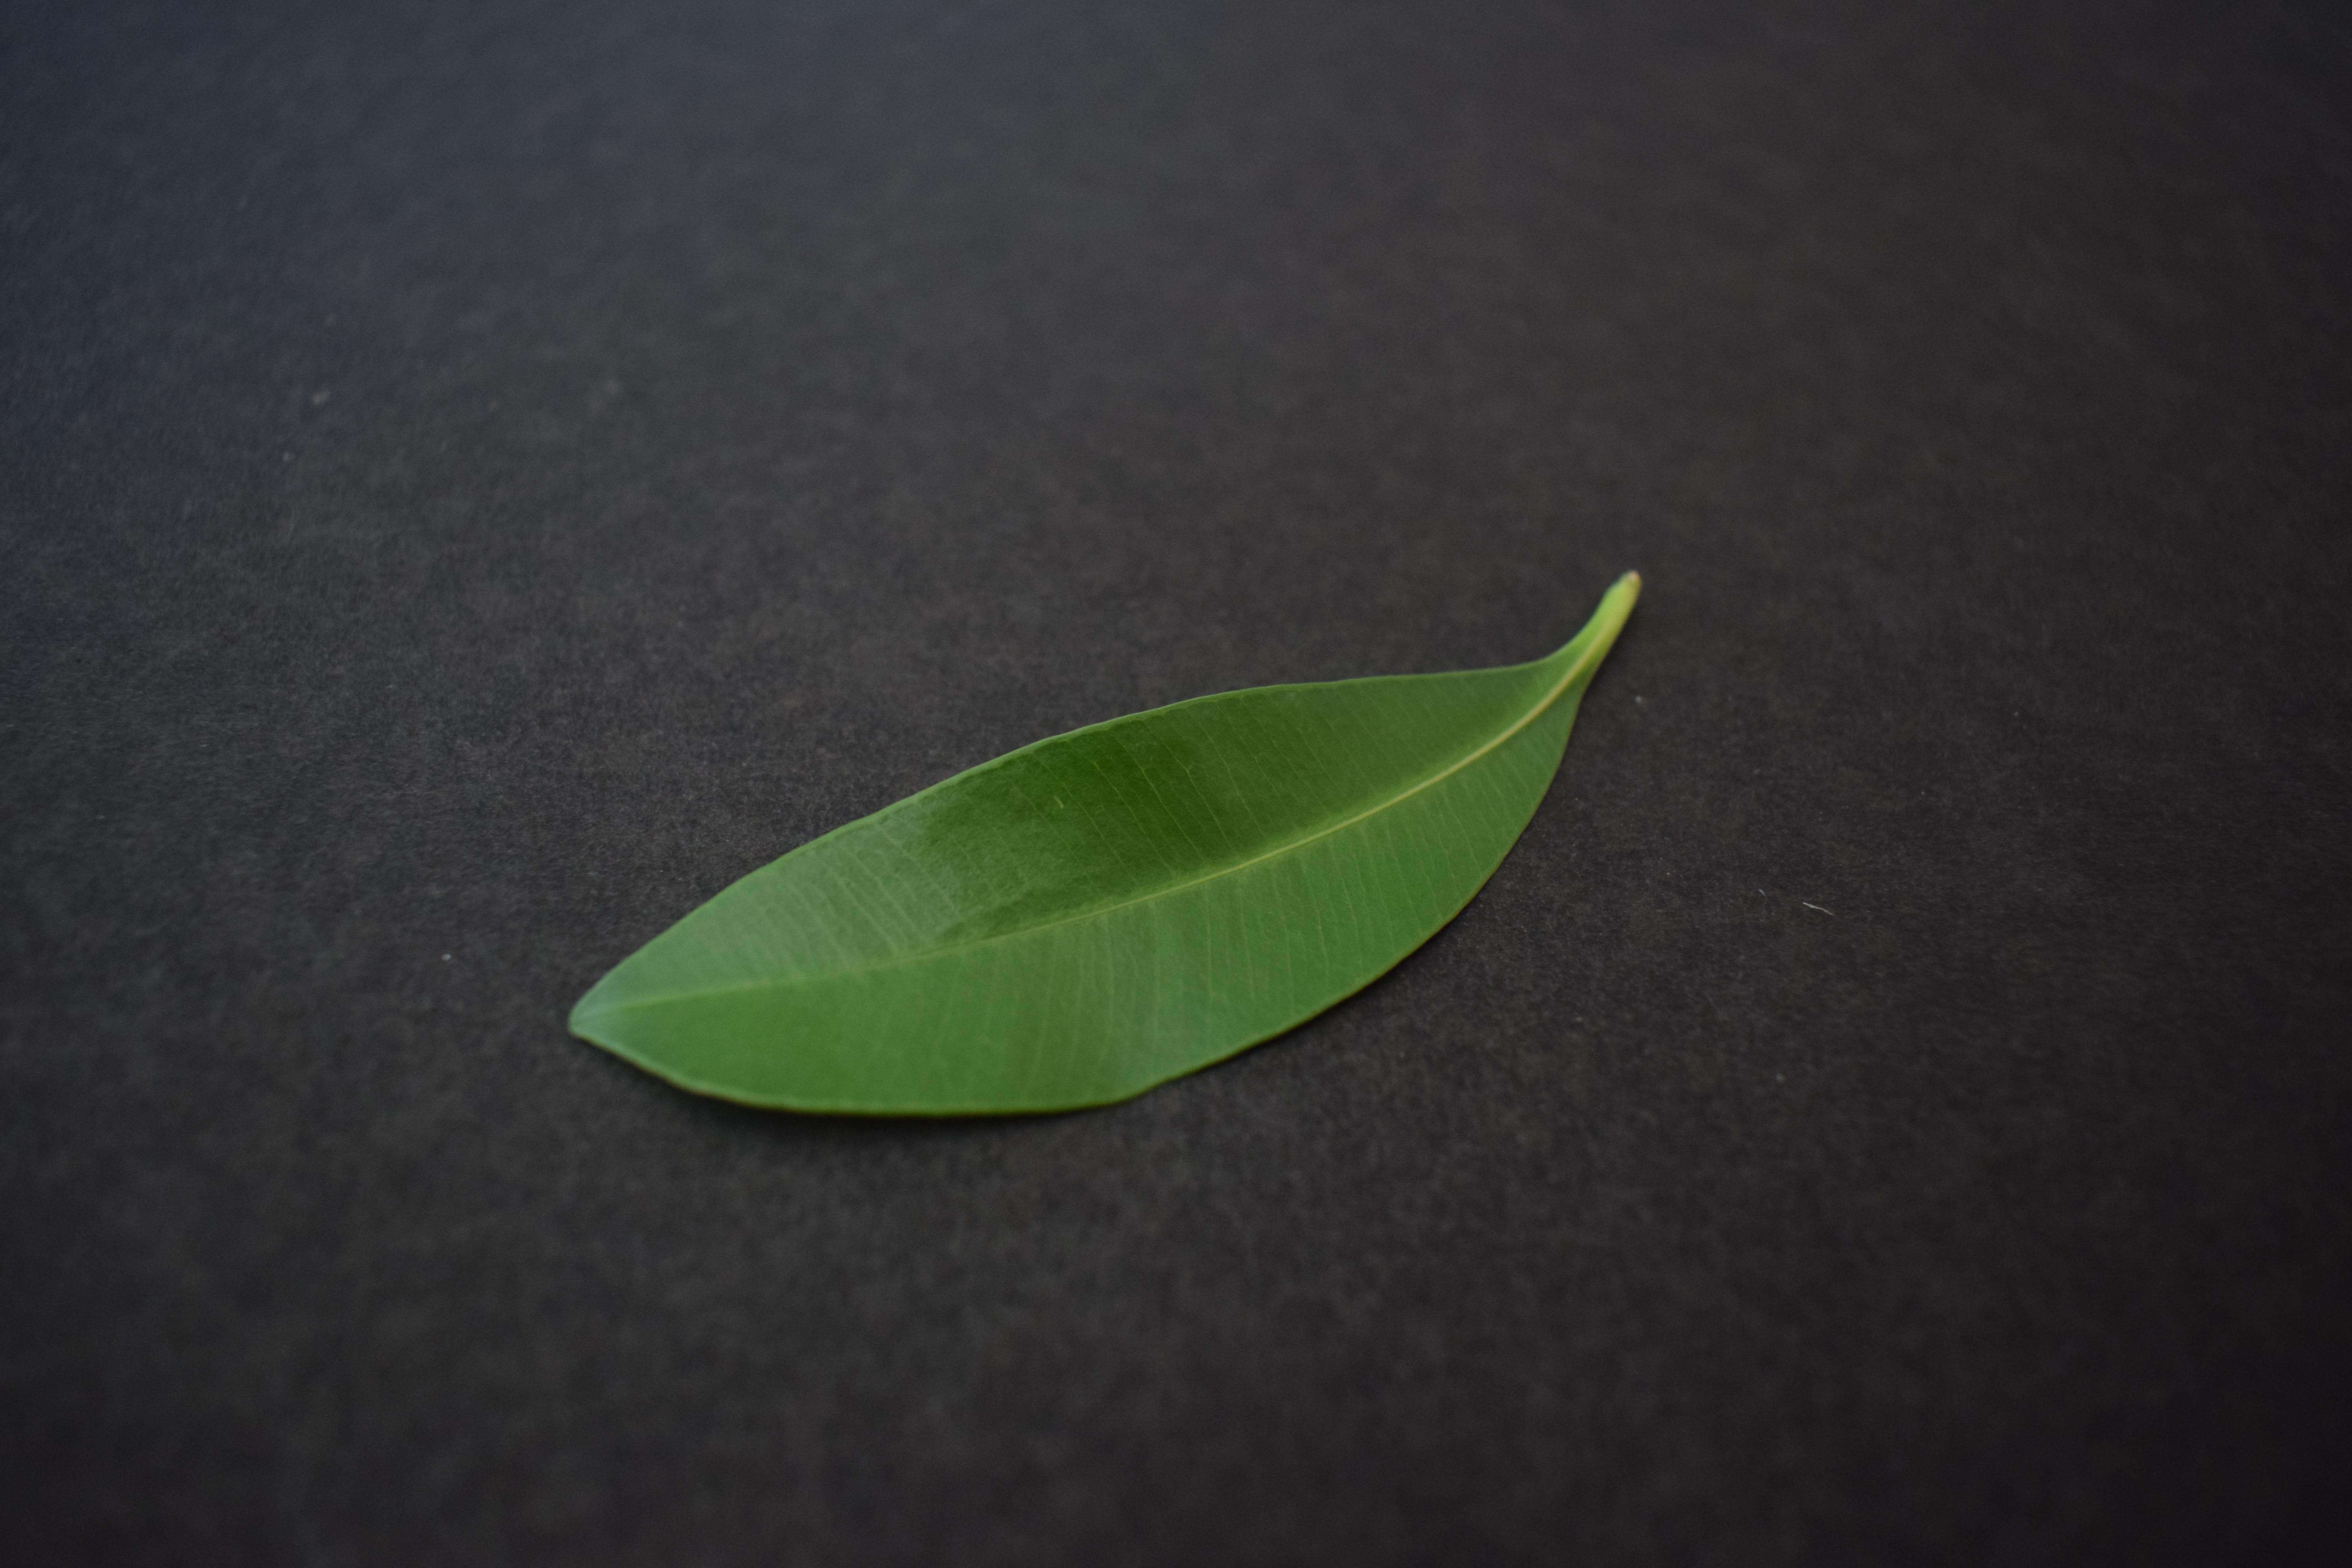
Plant species: Alstonia Scholaris